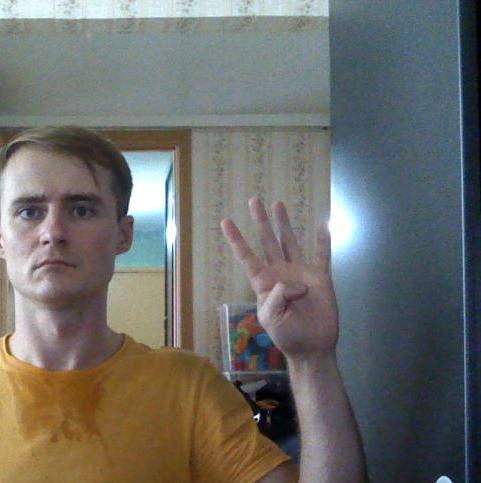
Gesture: four